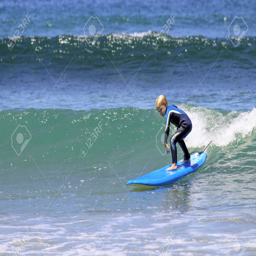
little boy surfing wave in industry - 33261566